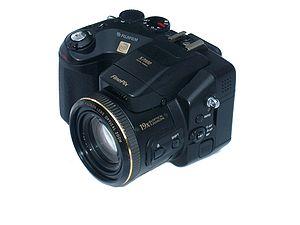
Fujifilm FinePix appareil photo numérique